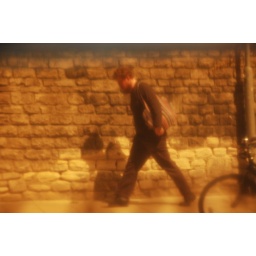
Man walking down the street in Oxford